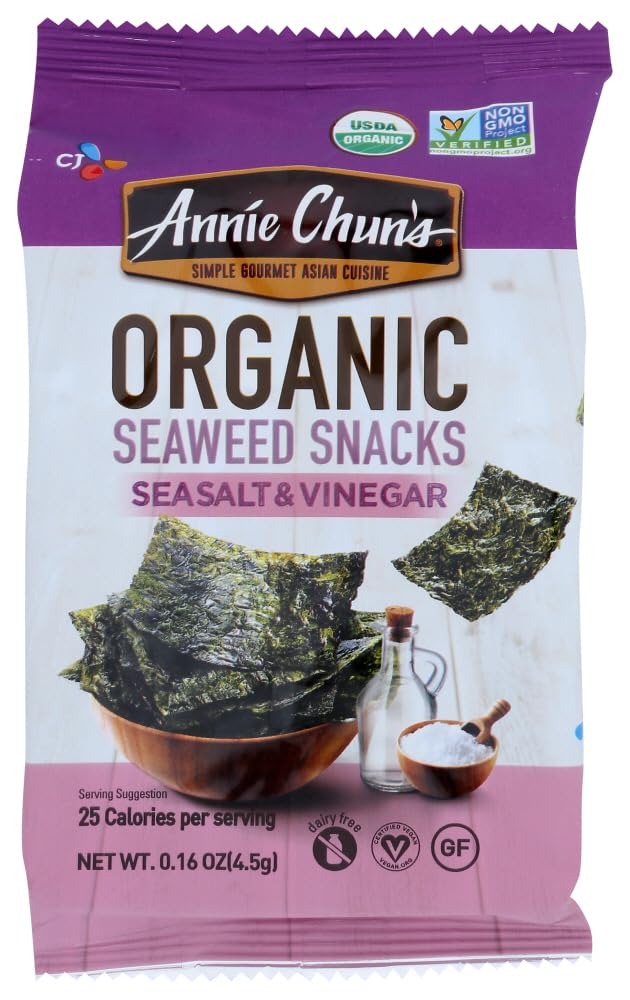
Item Name: Annie Chun's Organic Seaweed Snacks, Sea Salt & Vinegar, USDA Certified Organic, Vegan, Gluten Free & Non-GMO, 0.16 Oz (Pack of 12)
Bullet Point: Annie Chun's Organic Seaweed Snacks, Sea Salt & Vinegar, USDA Certified Organic, Vegan, Gluten Free & Non-GMO, 0.16 Oz (Pack of 12)
Value: 1.92
Unit: Ounce

Price: 11.95